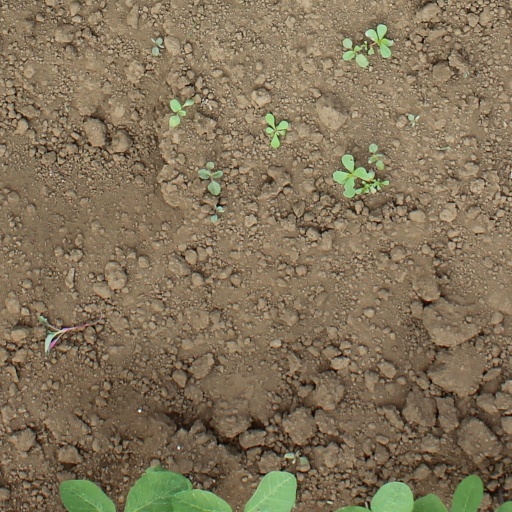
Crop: soybean